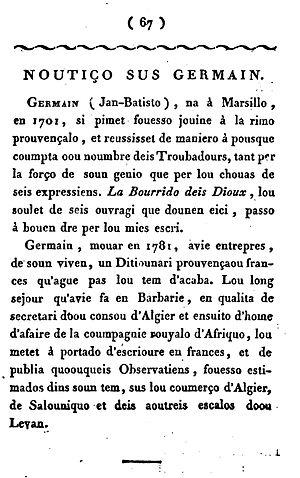
L'histoire de la littérature provençale fait partie de la littérature occitane et comprend l'ensemble des œuvres écrites en langue d'oc par des auteurs liés à la Provence ou employant le provençal.
Jean-Baptiste Germain est un écrivain provençal de langue occitane ainsi qu'un diplomate français en Algérie au service de la Compagnie Royale d'Afrique.